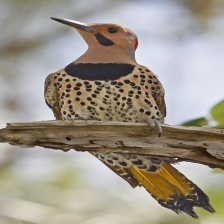
Species: NORTHERN FLICKER
Scientific name: COLAPTES AURATUS